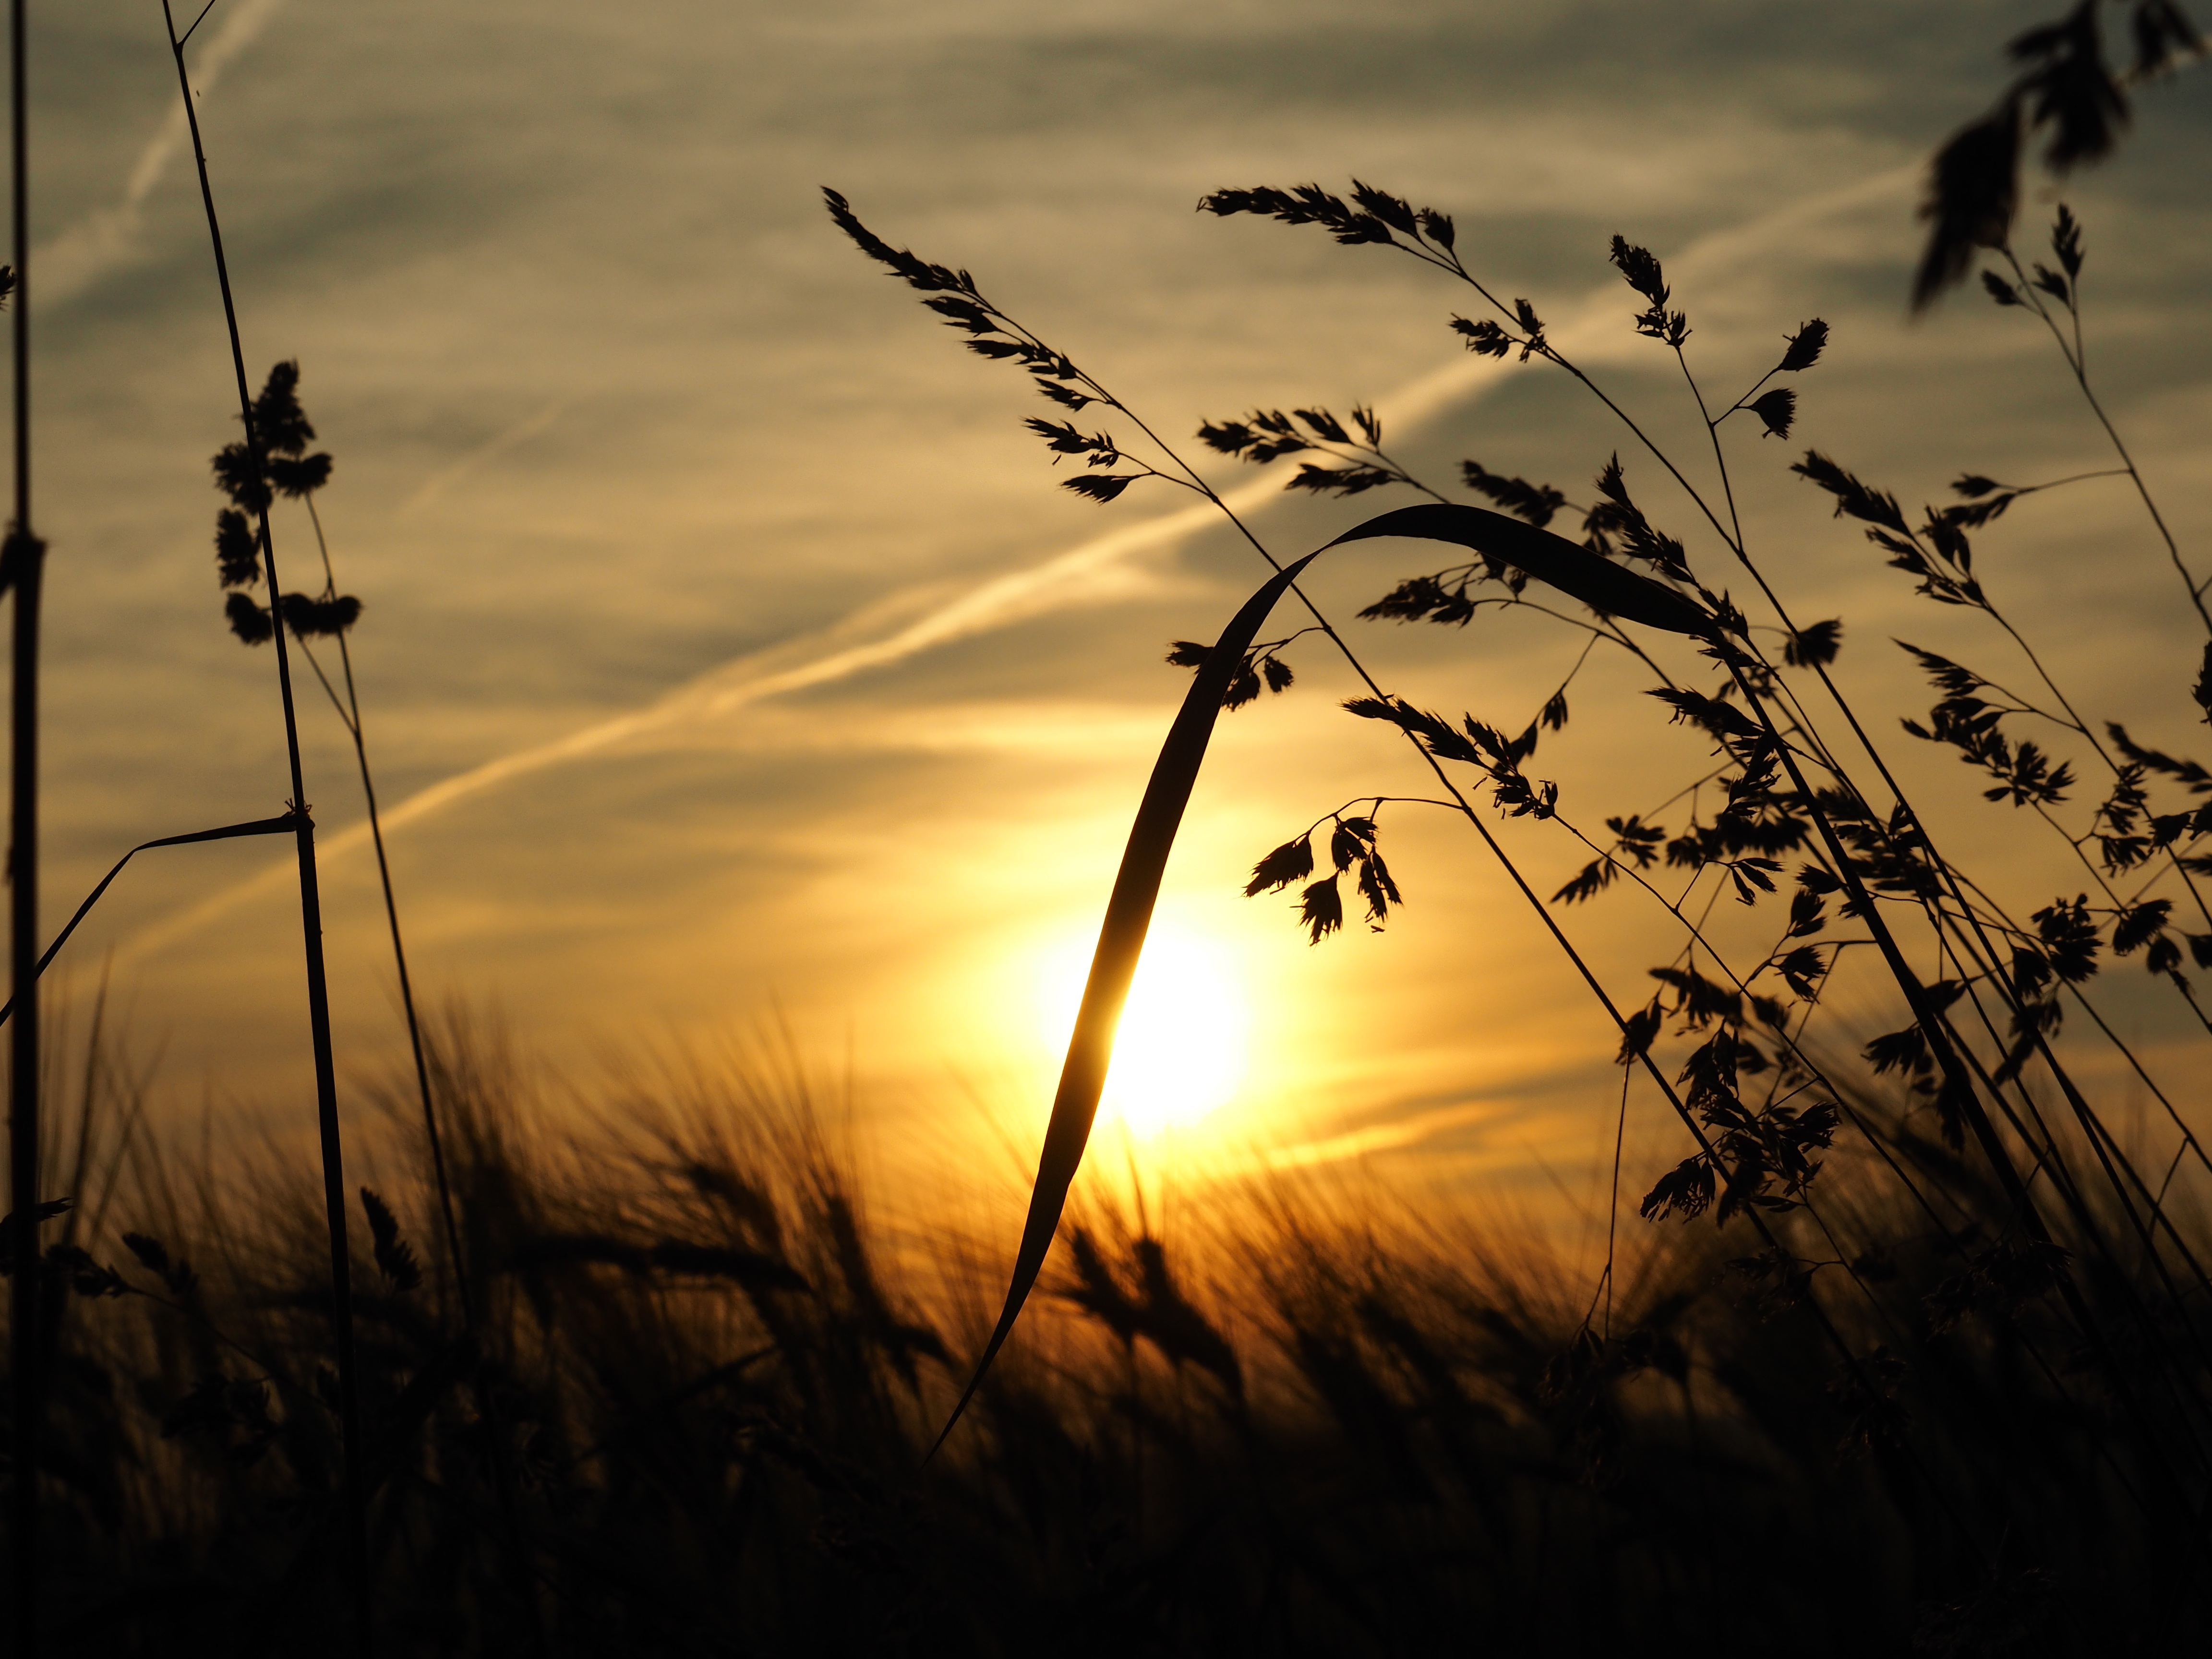
tree, nature, grass, horizon, branch, silhouette, light, cloud, sky, sun, sunrise, sunset, mist, field, sunlight, morning, wind, dawn, dusk, evening, atmospheric phenomenon, grass family